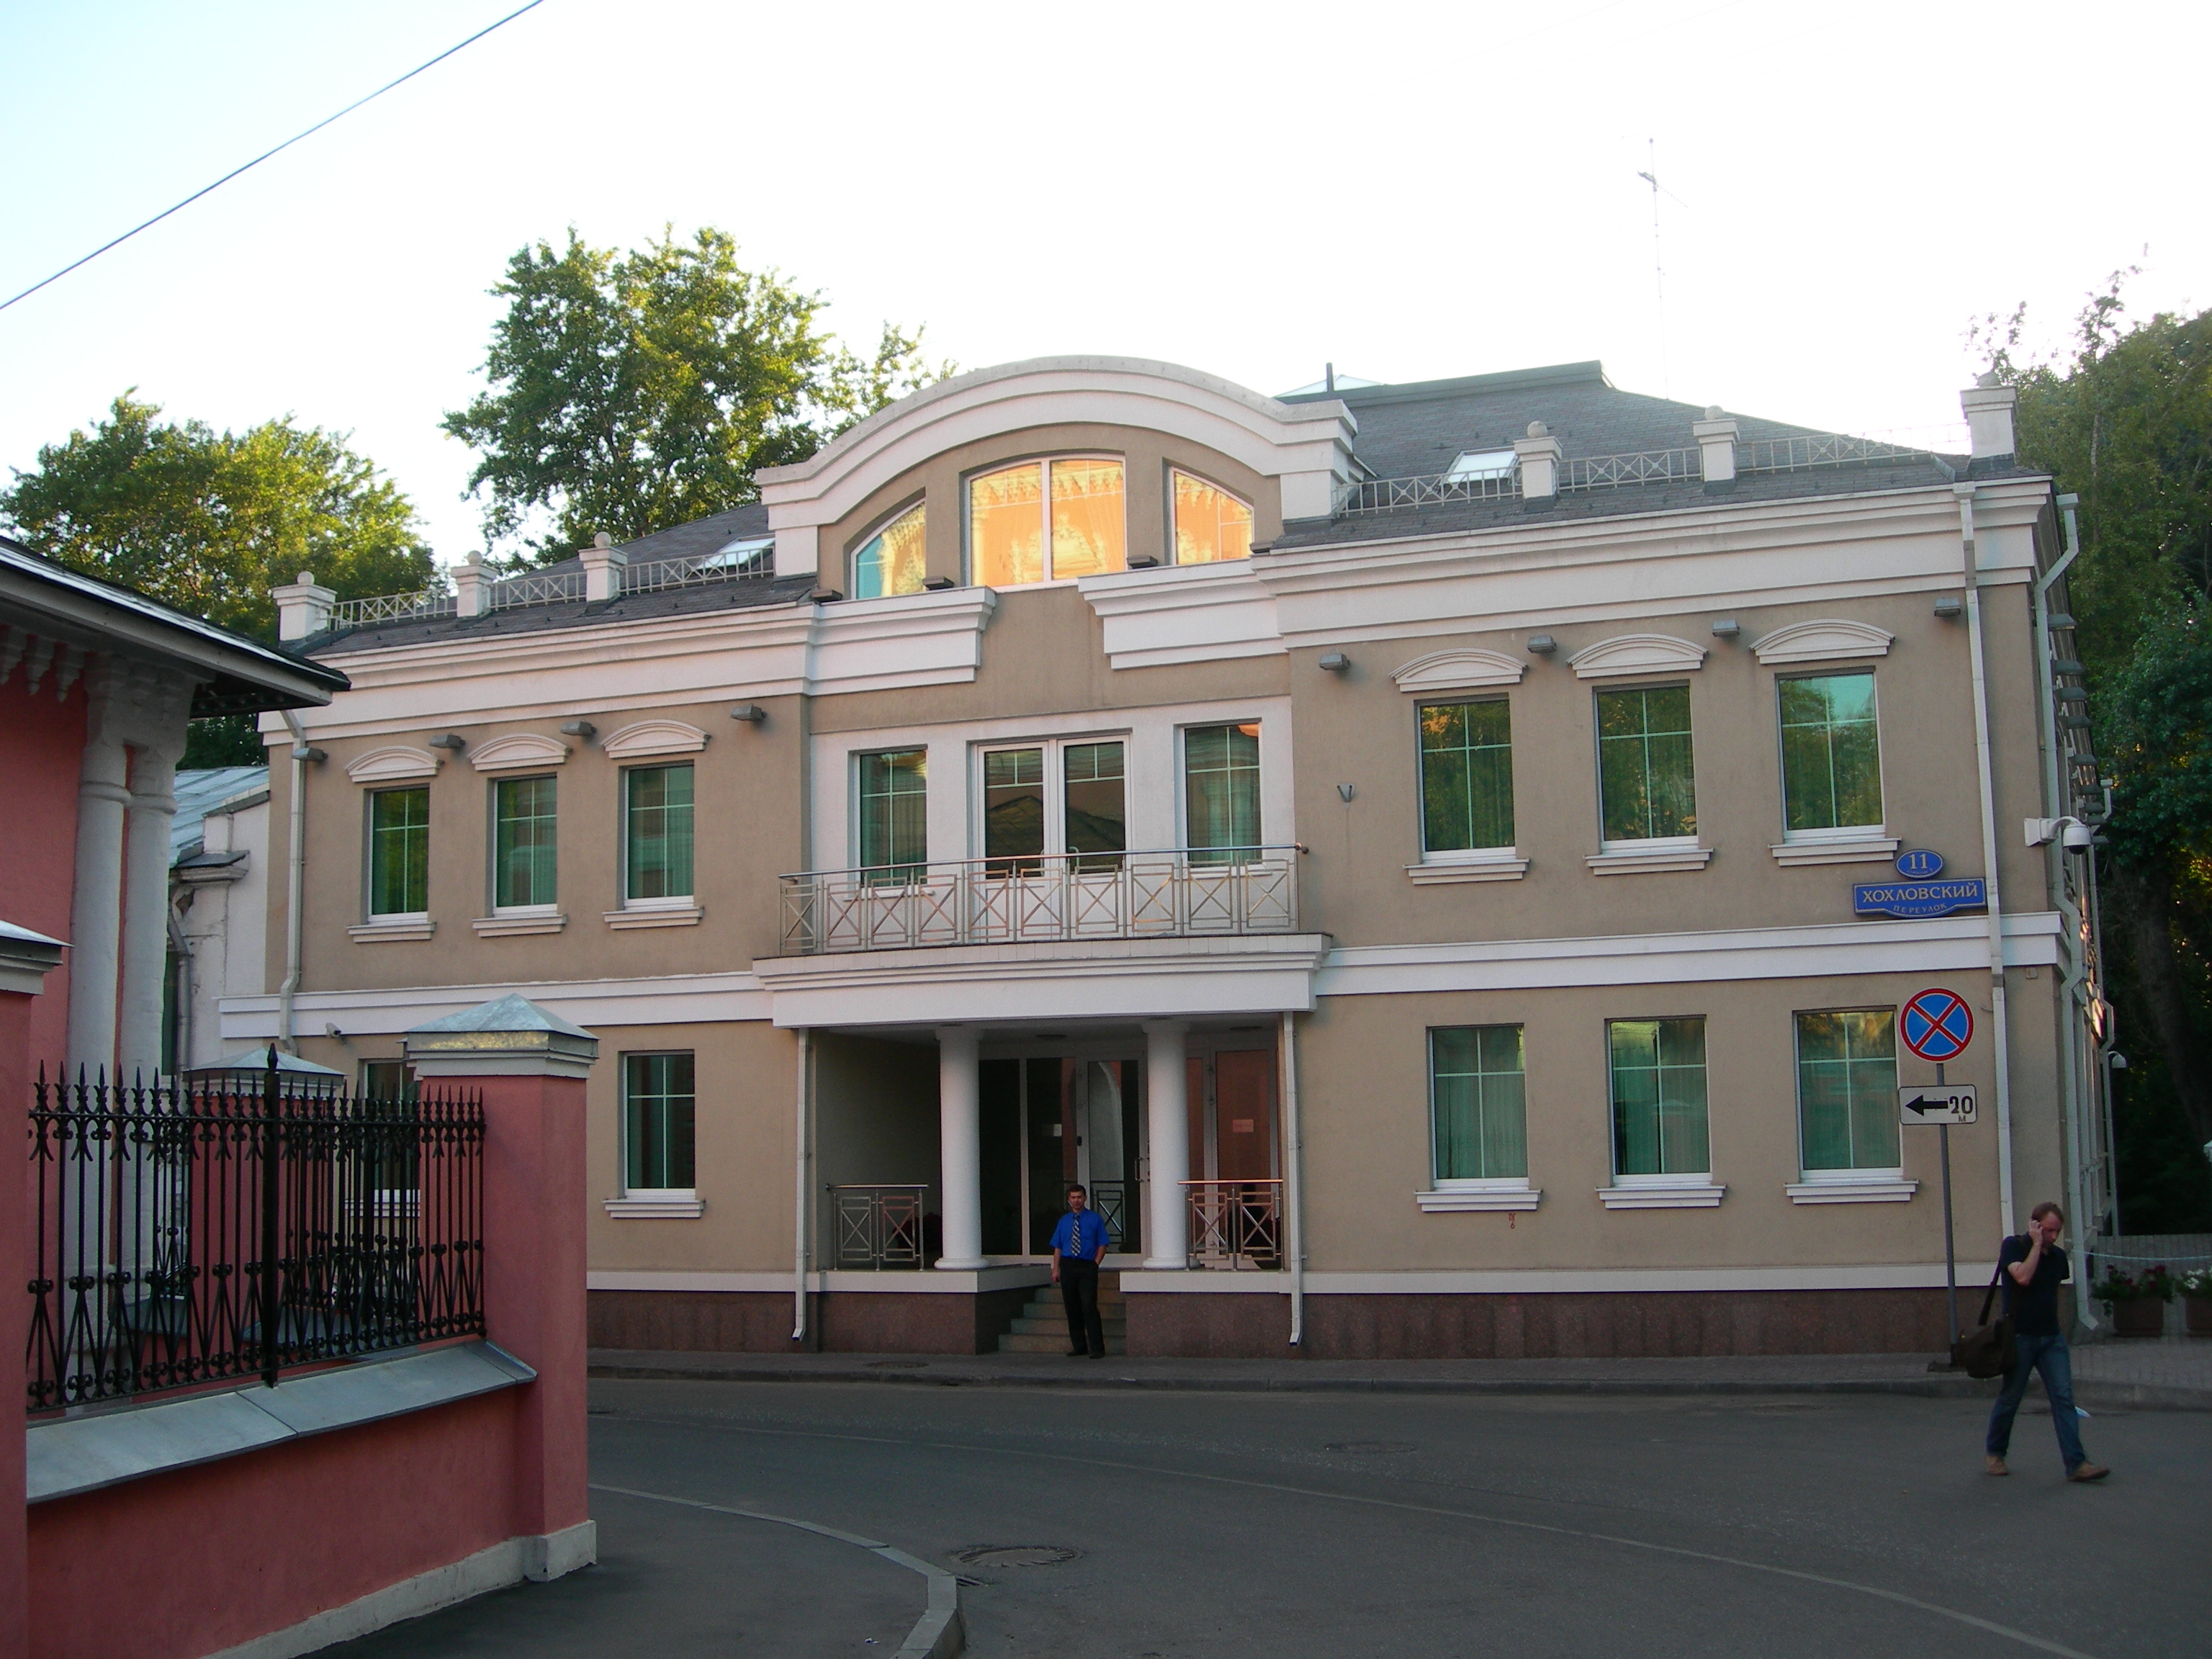
architecture, town, building, city, home, cityscape, facade, property, nikon, moscow, estate, cityscapes, coolpix, 7900, e7900, neighbourhood, real estate, residential area